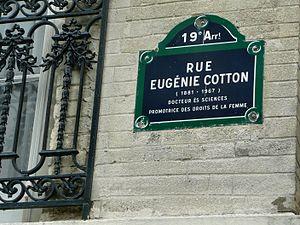
Plaque de la rue Eugénie-Cotton, dans le 19e arrondissement de Paris, en mémoire de la scientifique française éponyme (1881-1967)
Eugénie Cotton, née Eugénie Elise Céline Feytis le 13 octobre 1881 à Soubise et morte à Paris le 16 juin 1967, est une scientifique française, militante communiste.